Megalosauridae

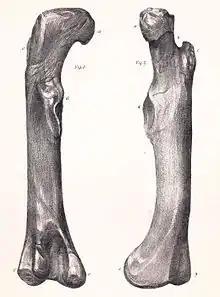
"Megalosaurus" femur

From the family's inception, many specimens found in the field have been wrongly classified as megalosaurids. For example, most large carnivores found for about a century after the naming of "Megalosaurus bucklandii" were placed in Megalosauridae. "Megalosaurus" was the first paleontological finding of its kind when William Buckland discovered a giant femur and named it in 1824, predating even the term Dinosauria. When initially defined, the species "M. bucklandii" was anatomically based on various dissociated bones found in quarries around the village of Stonesfield, UK. Some of these early findings included a right dentary with a well-preserved tooth, ribs, pelvic bones, and sacral vertebrae. As early paleontologists and researchers found more dinosaur bones in the surrounding area, they attributed them all to "M. bucklandii" since it was the only named and described dinosaur at this point in history. Therefore, the species was initially described and classified by a mass of possibly unrelated characteristics.